Farleigh, Surrey

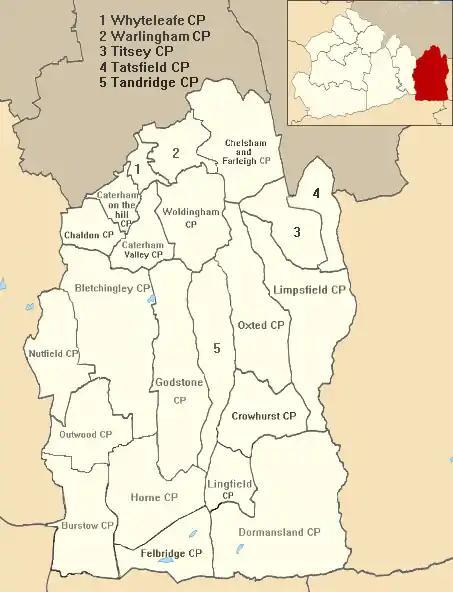
Map showing the position of Farleigh within the most northern civil parish of Tandridge

Farleigh makes up the northern part of Chelsham and Farleigh civil parish. Both villages are on the North Downs, an AONB, and within the Green Belt. Farleigh is south-east of Croydon, south of London and WNE of Surrey's county town, Guildford.